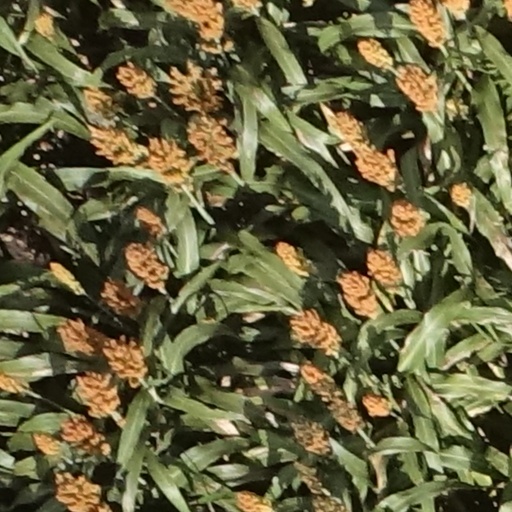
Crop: sorghum